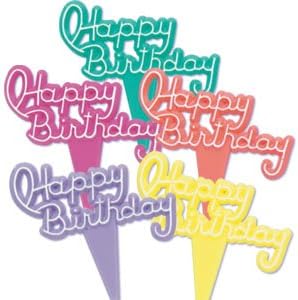
Oasis Supply 12 Count Vintage Happy Birthday Signs Pick Decorative Cake Topper, Neon
Category: Amazon Home
Our cupcake toppers, picks and rings are the perfect compliment to your baked goods. They can be placed on top of cookies, cakes, cupcakes, brownies, ice cream and more! when you purchase our products you will look like a professional.
Features: Use our cupcake/cake decorating picks for your next party to brighten that special day | Made of food safe plastic | Measures approximately 2-inch | The same picks that you'll find in a bake-shop | Easy way to dress up your party treats